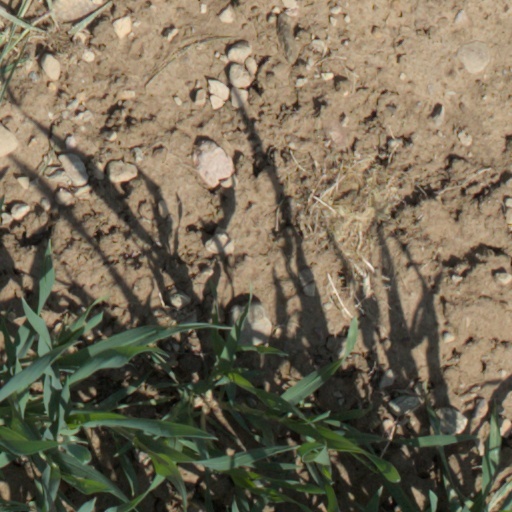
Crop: wheat